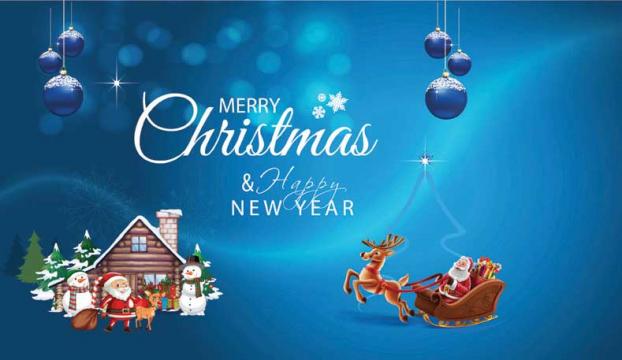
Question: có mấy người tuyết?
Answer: có hai người tuyết